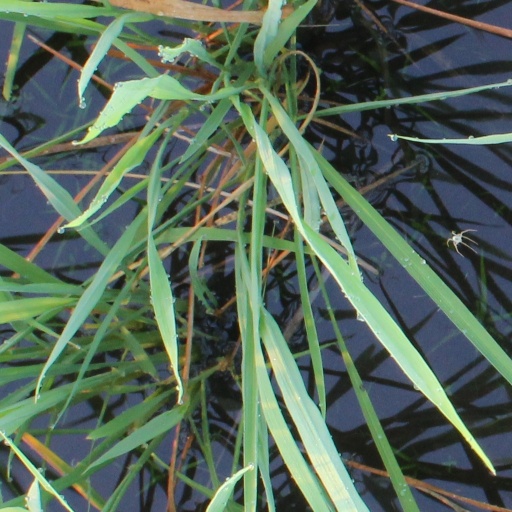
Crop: rice